Joyce Butler

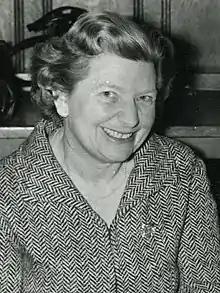

Joyce Shore Butler (née Wells; 13 December 1910 – 2 January 1992) was a British Labour Co-operative politician. She was the long serving MP for Wood Green and was the first woman to chair an ad hoc committee.